United Nations Security Council Resolution 1658

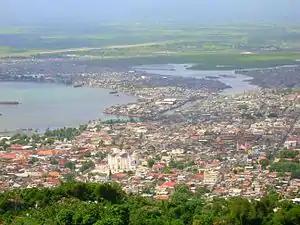
City of Cap-Haïtien in northern Haiti

United Nations Security Council Resolution 1658, adopted unanimously on February 14, 2006, after recalling resolutions 1542 (2004), 1576 (2004) and 1608 (2005) on the situation in Haiti, the Council extended the mandate of the United Nations Stabilisation Mission in Haiti (MINUSTAH) until August 15, 2006.